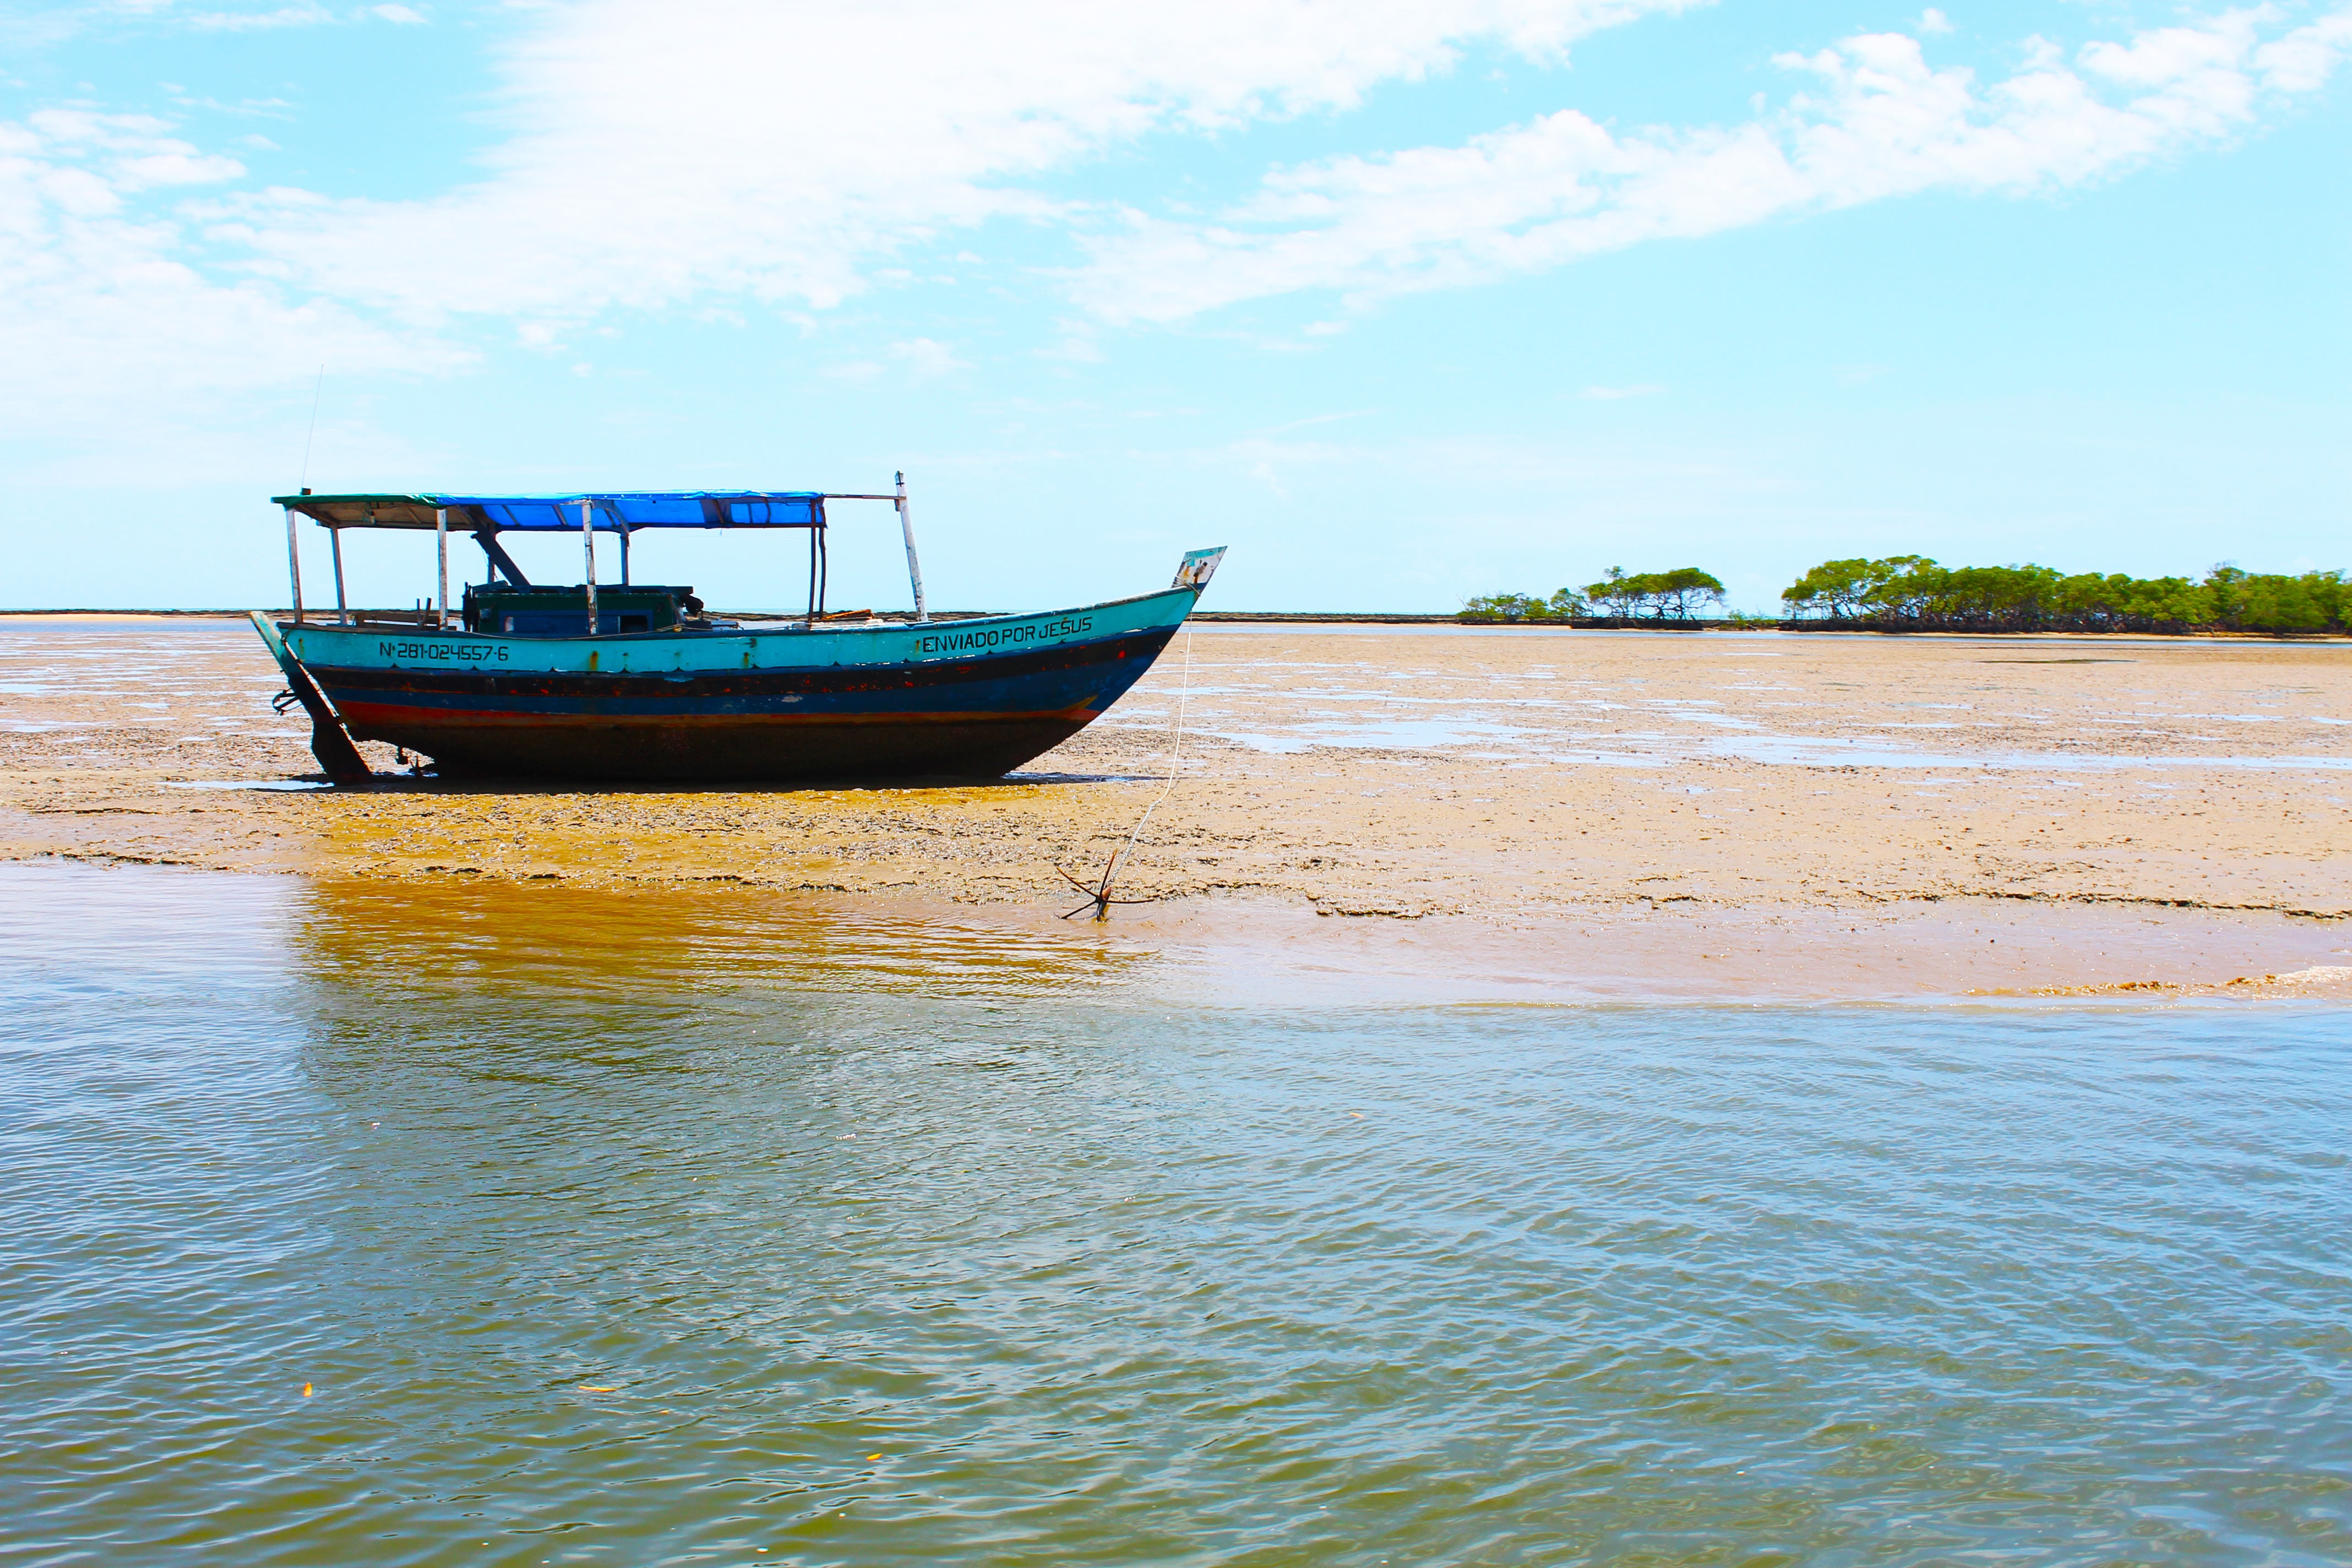
beach, sea, coast, water, sand, boat, shore, vacation, vehicle, bay, boating, watercraft, fishing vessel, long tail boat, watercraft rowing